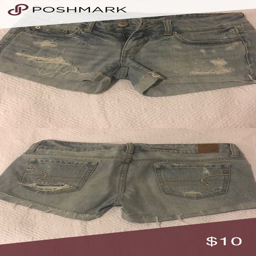
shorts light grey shorts lots of life left on garment